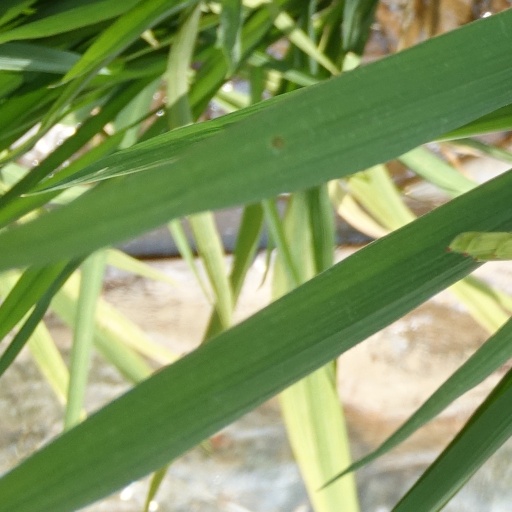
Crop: rice